Second Battle of Nagyszeben

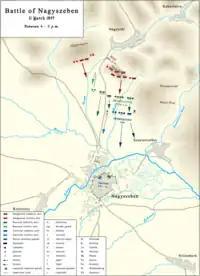
Second Battle of Nagyszeben 11.03.1849. The situation between 4 and 5 p.m.

The battlefield of 11 March was divided into three distinct parts. The first is the Alter Berg and its immediate surroundings, the second was the small plain between the Alter Berg and Nagyszeben, and the third was the city itself.